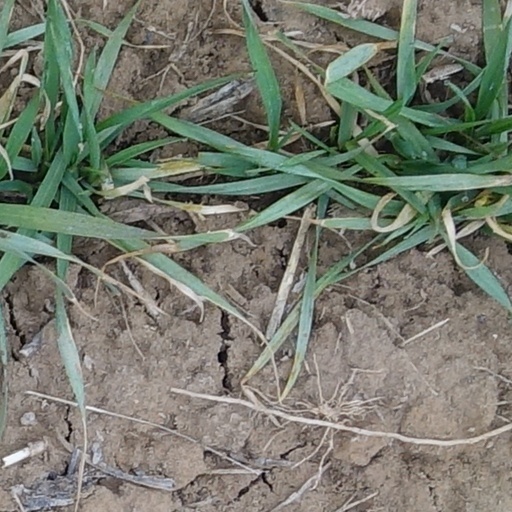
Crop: wheat